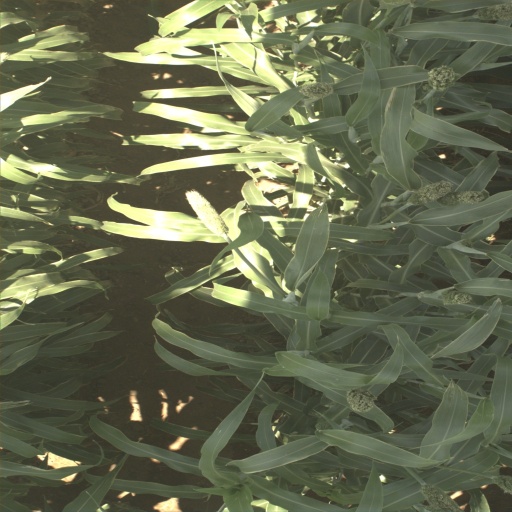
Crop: sorghum